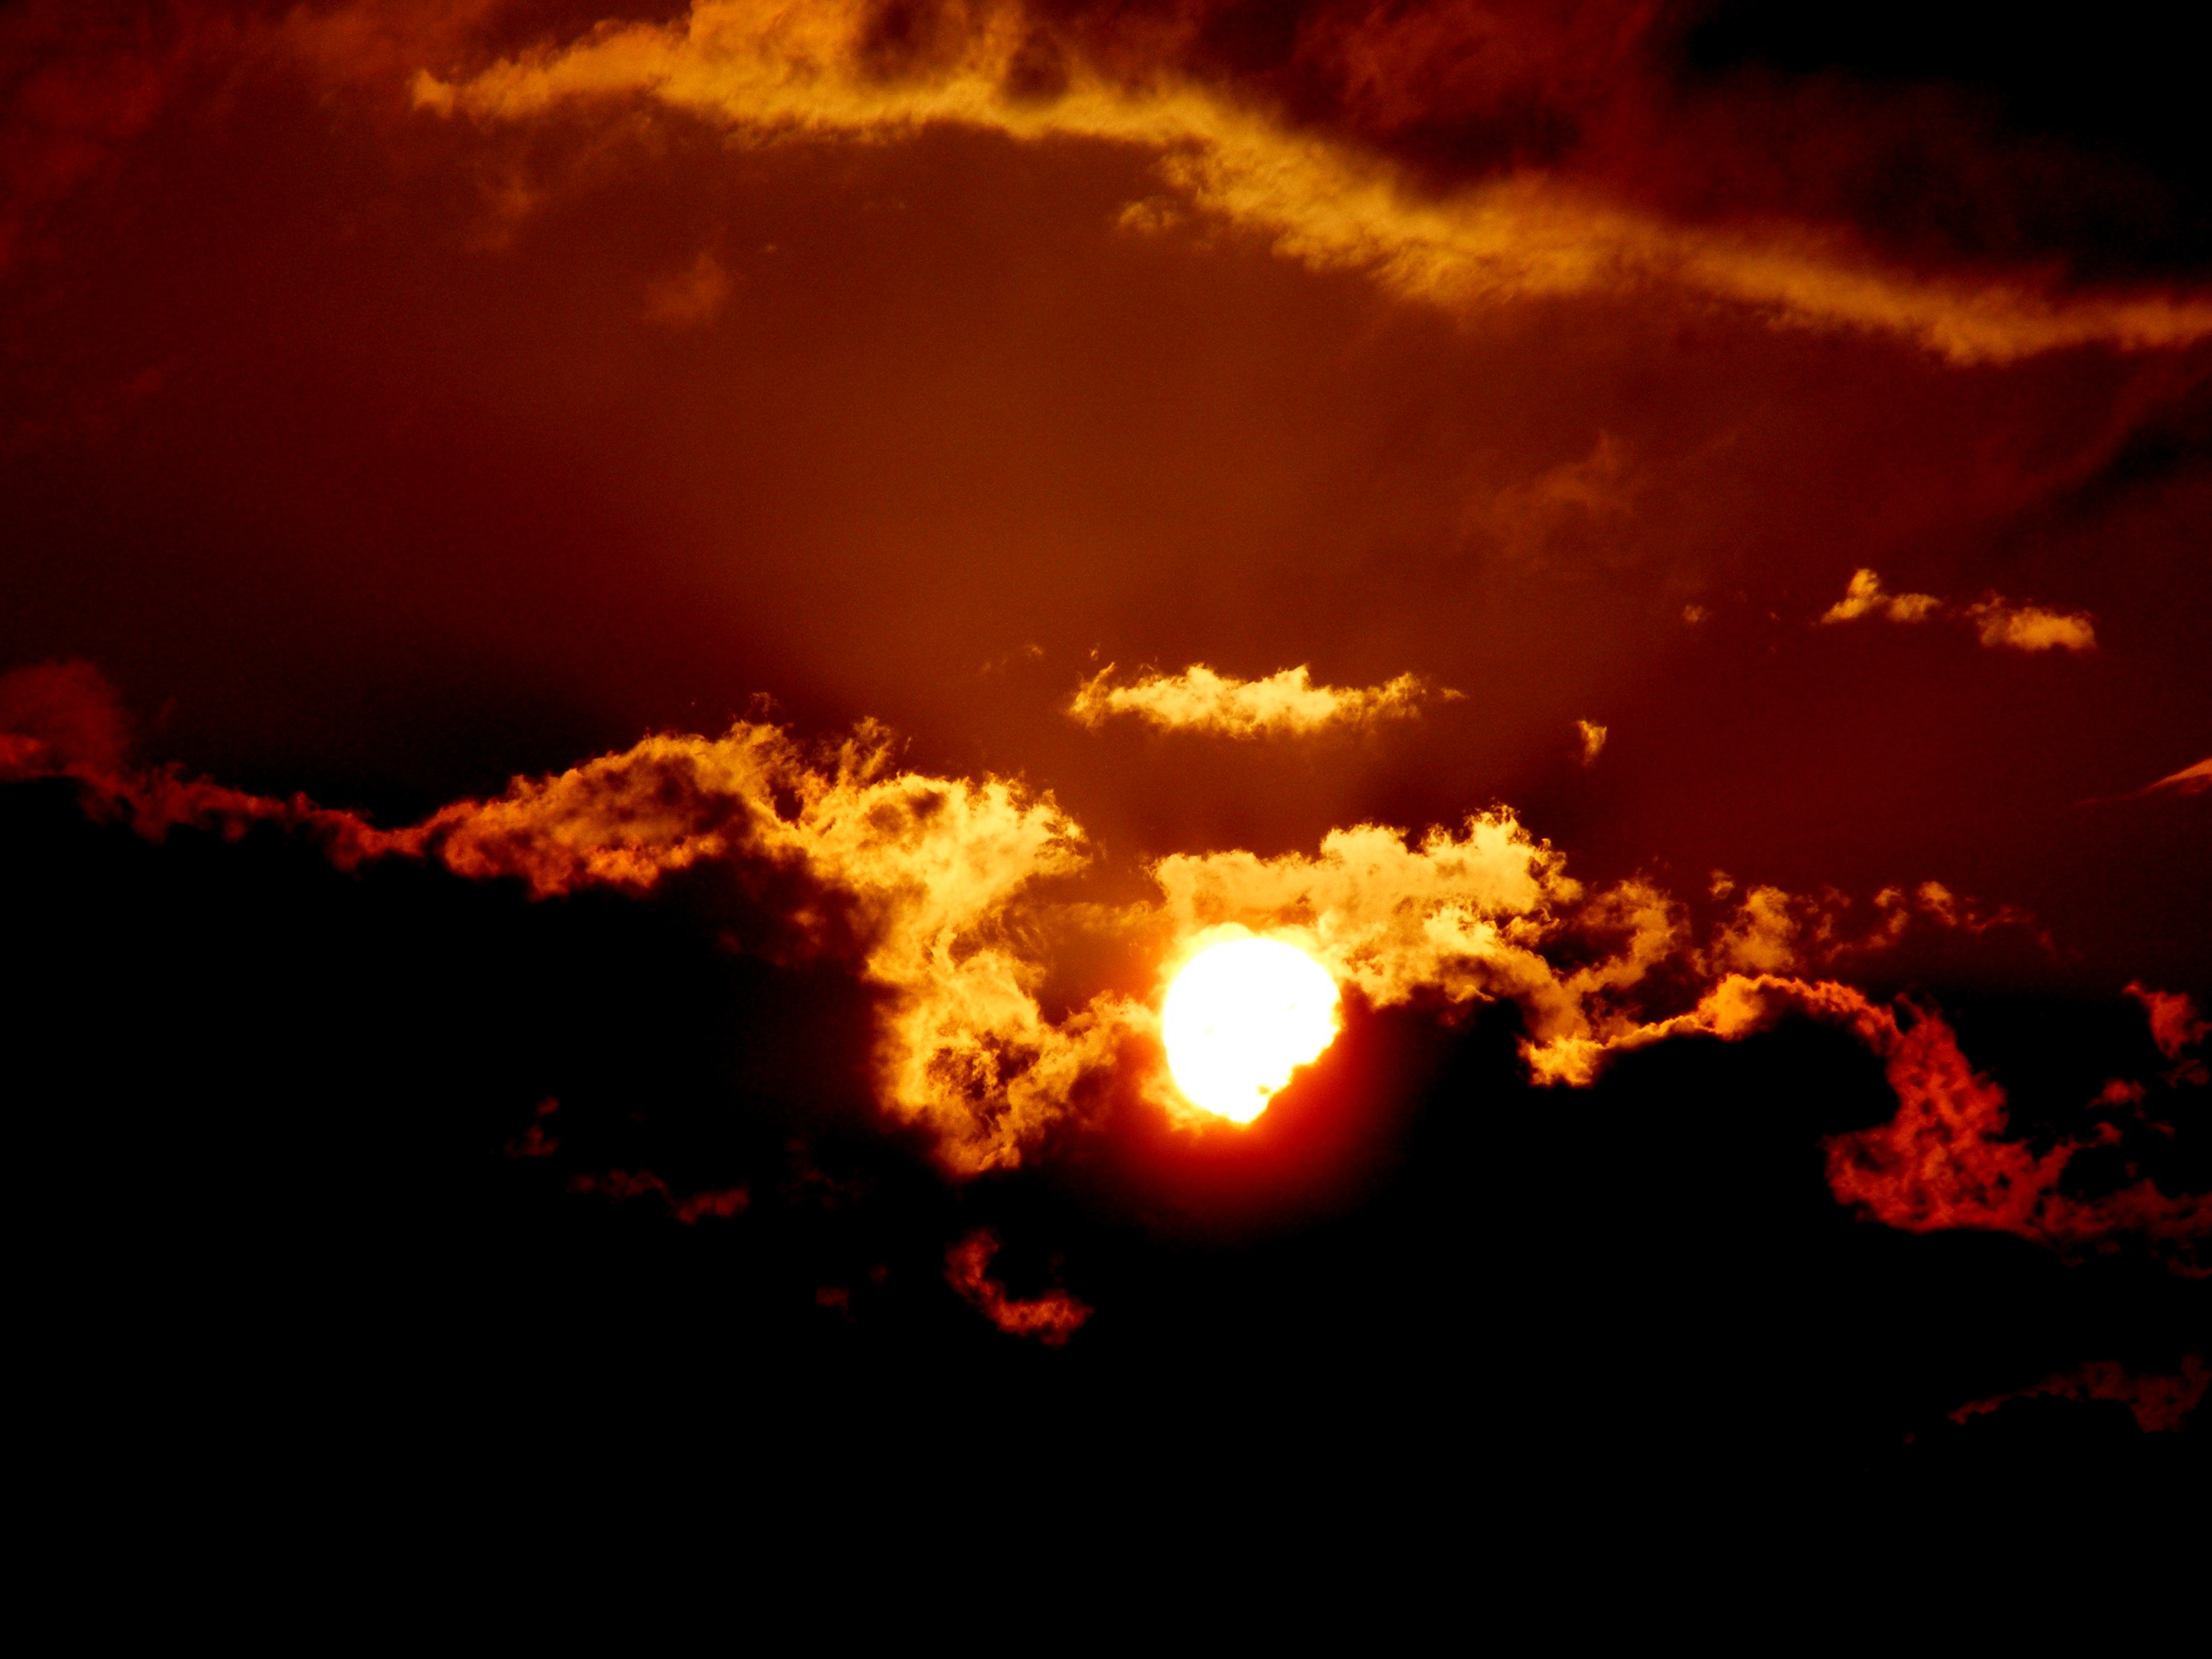
cloud, sky, sun, sunrise, sunset, sunlight, dawn, atmosphere, dusk, fire, darkness, afterglow, geological phenomenon, red sky at morning